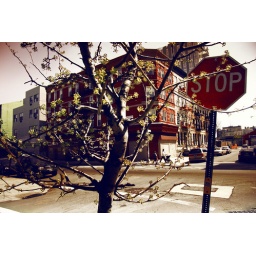
Walking around the neighborhood today and spotted the tell tale signs of spring.